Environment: real
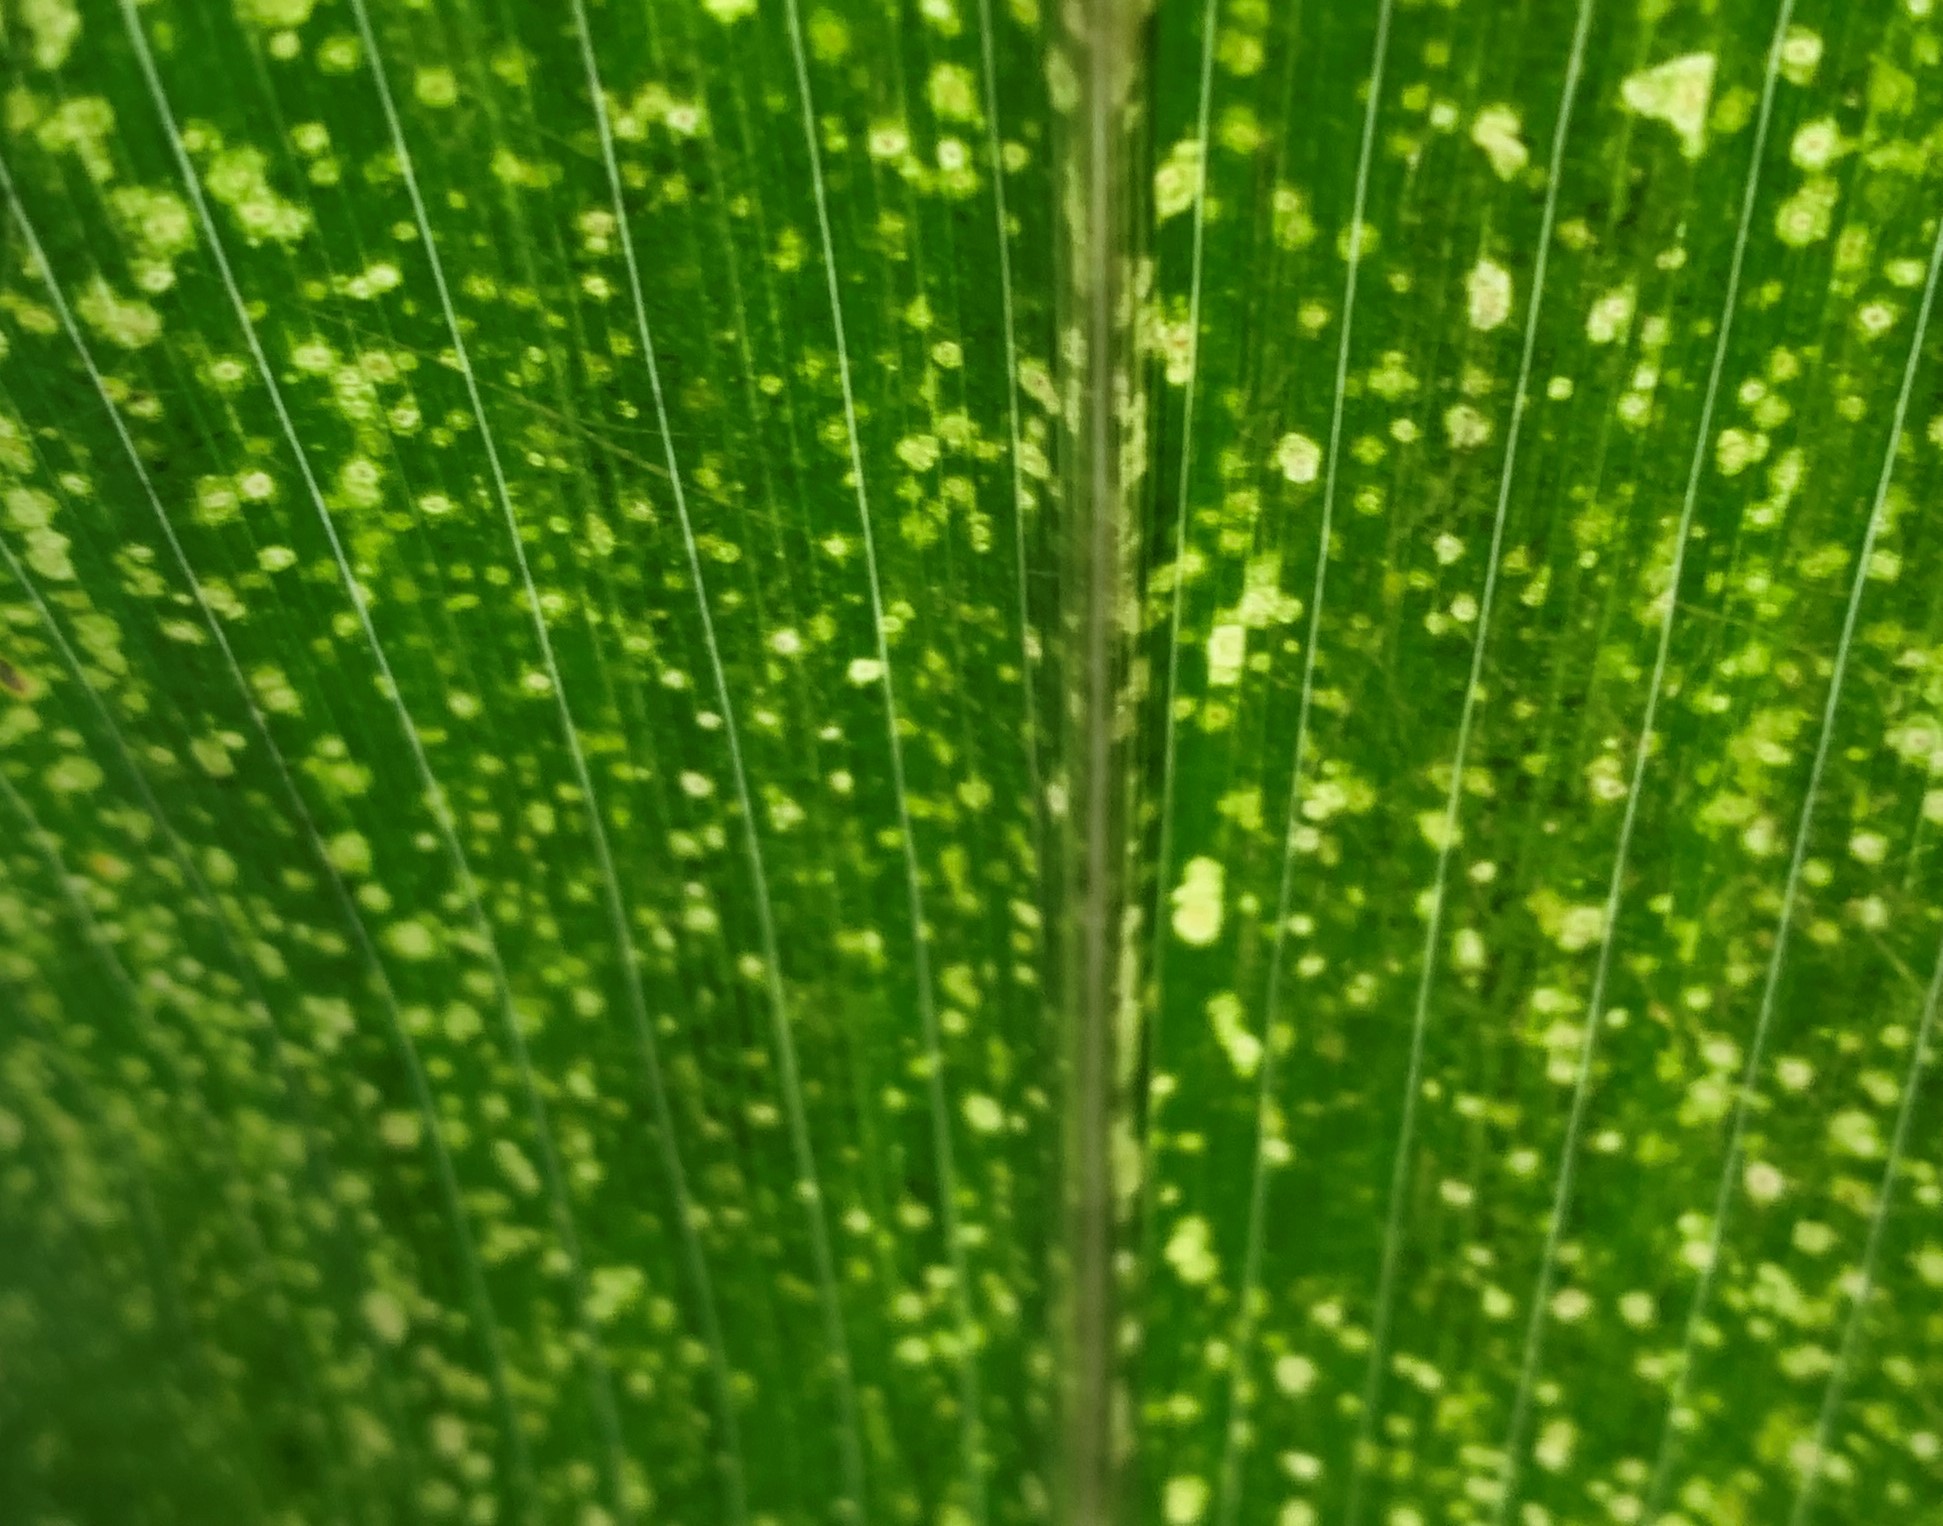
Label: lethal_necrosis